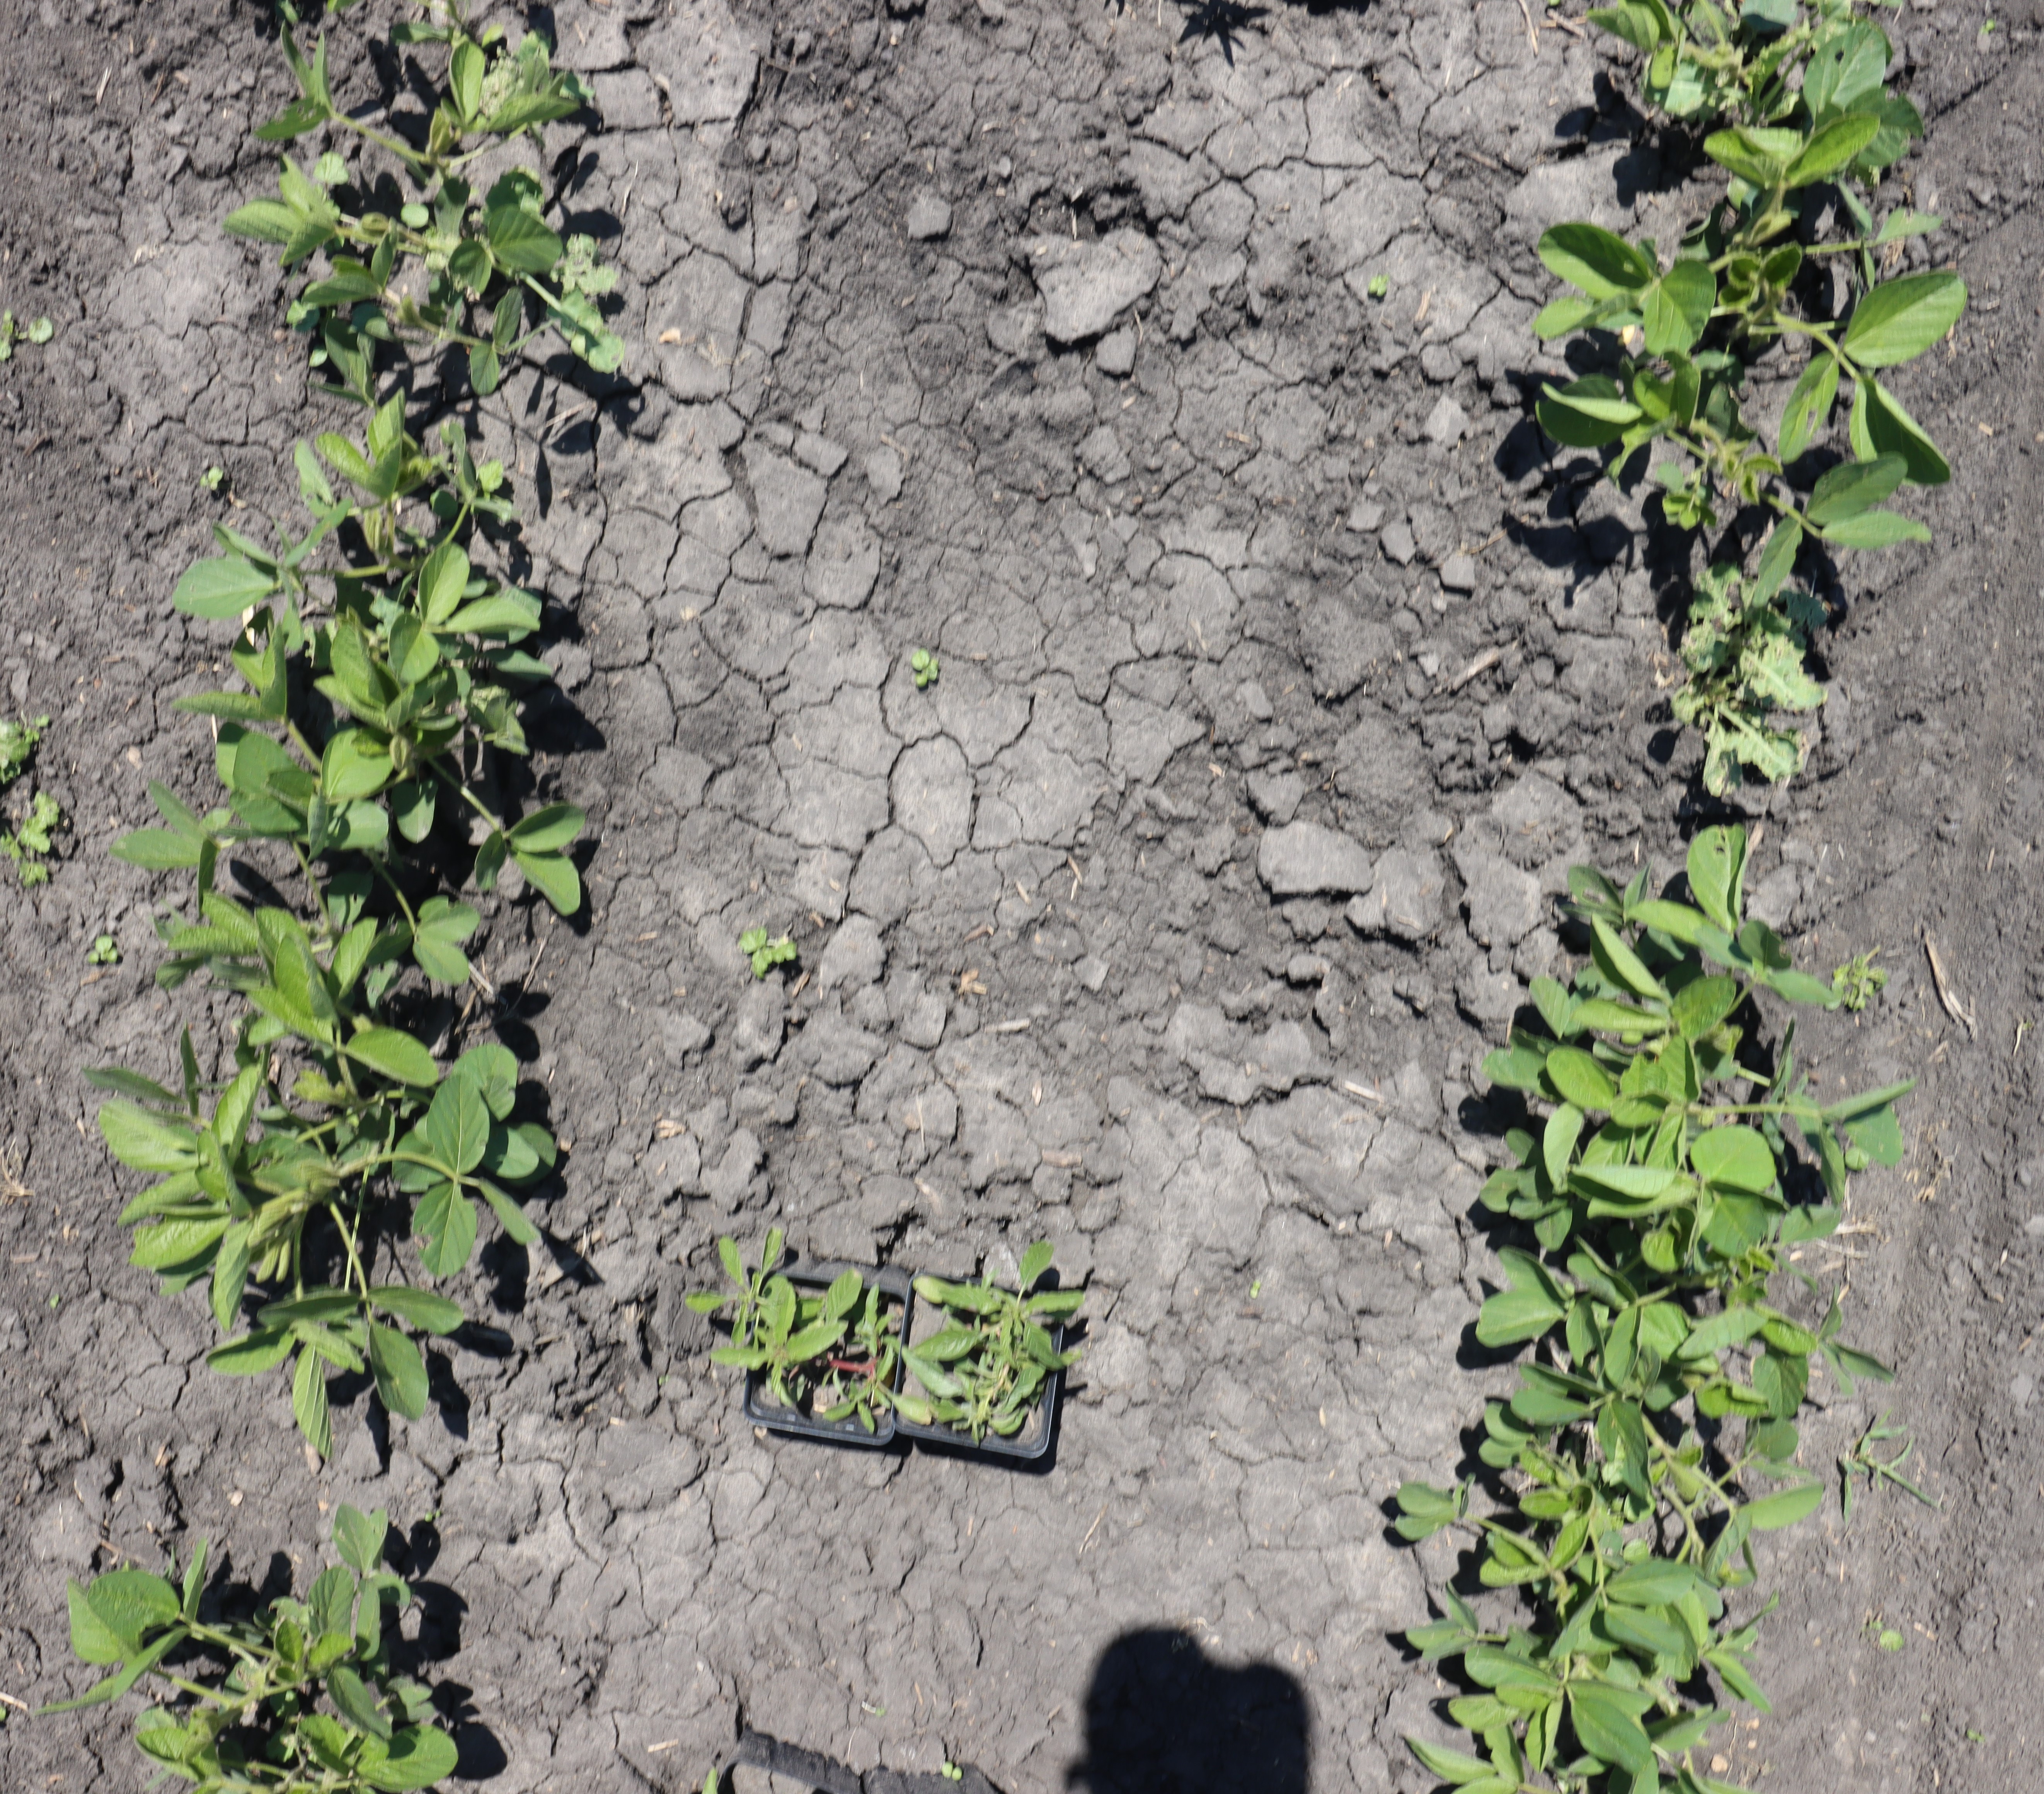
Crop: Soybean
Objects: Soybean, Soybean, Soybean, Soybean, Soybean, Soybean, Soybean, Soybean, Waterhemp, Waterhemp